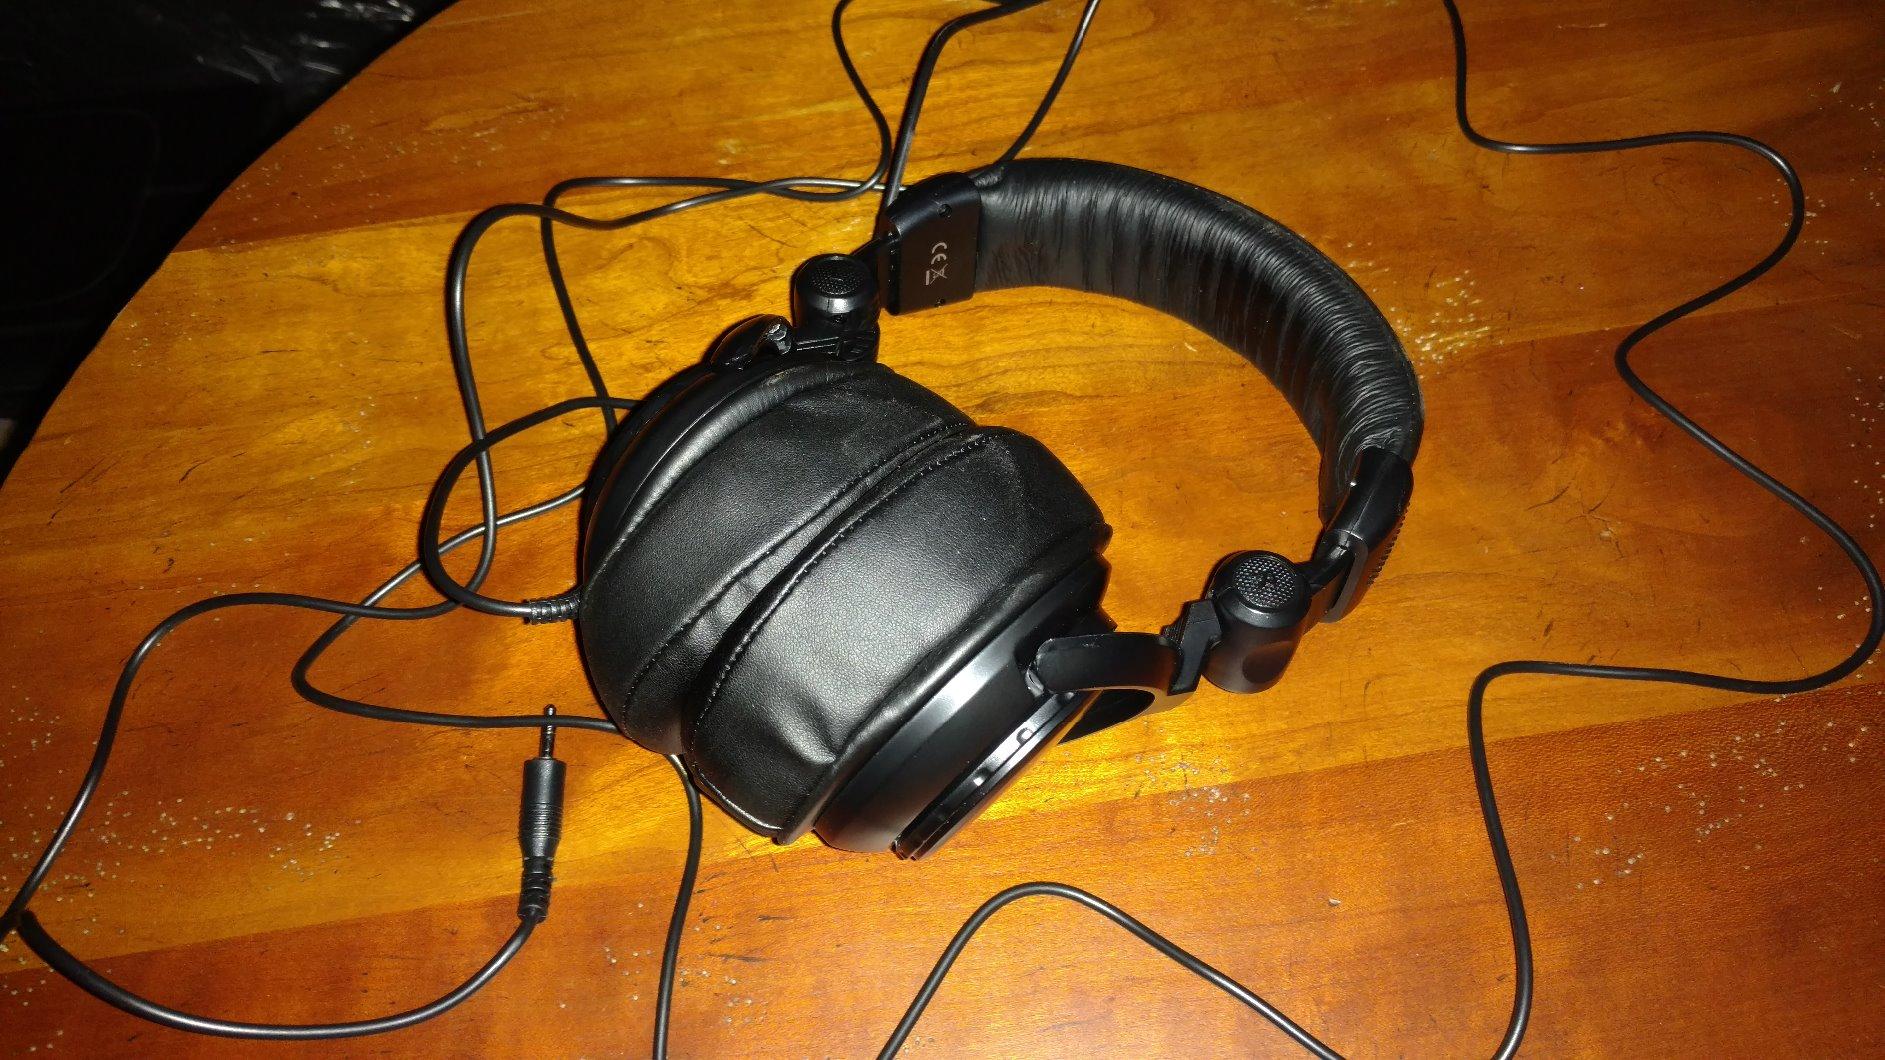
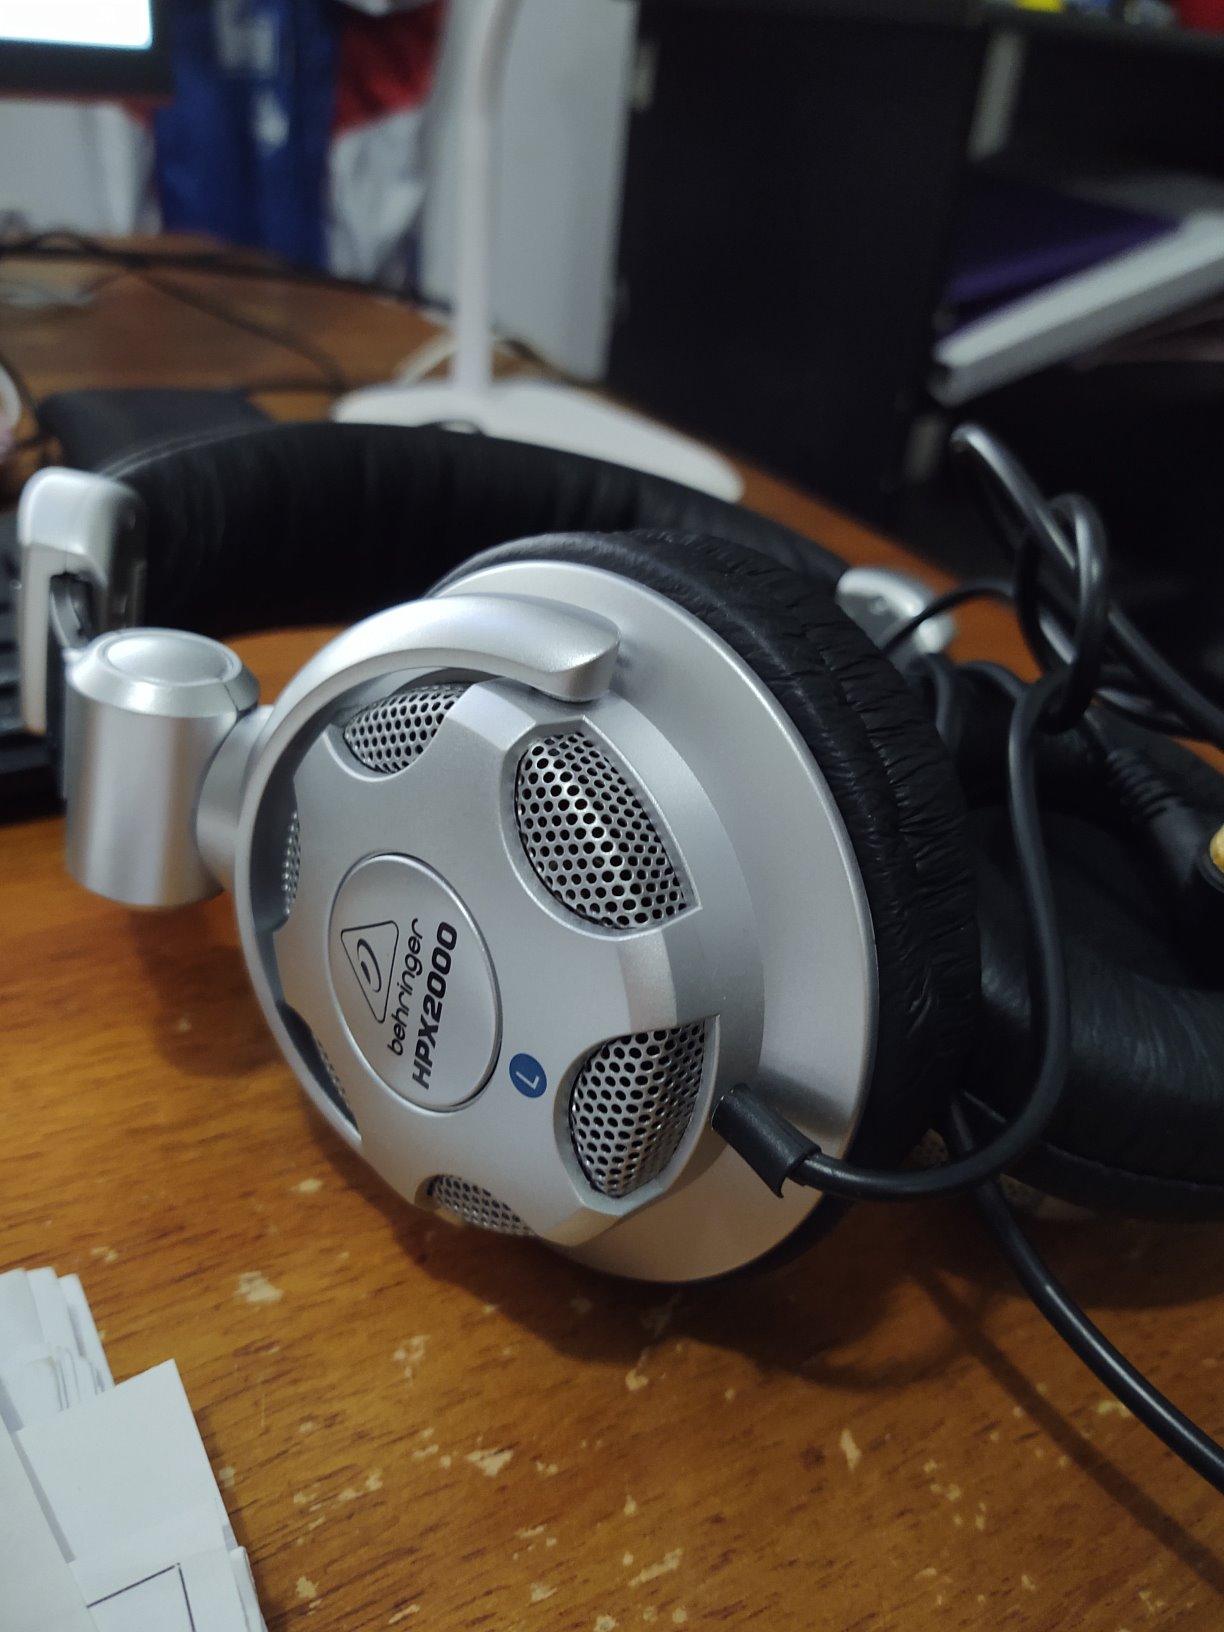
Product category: headphones
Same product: no